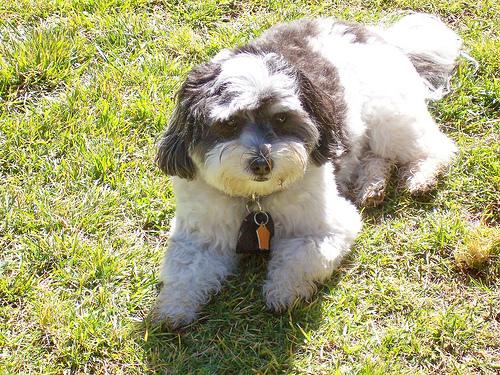
Breed: havanese